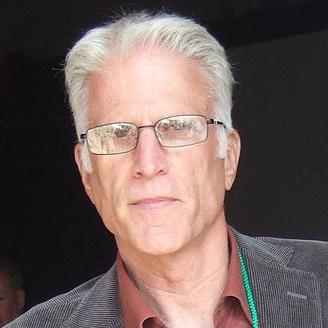
Age: 60